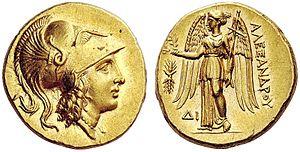
La Mercedes-Benz Aria Concept Swan Wing est un concept-car futuriste de voiture électrique berline de 2011, du constructeur automobile allemand Mercedes-Benz, vision des futures modèles de luxe de la marque des années 2030.